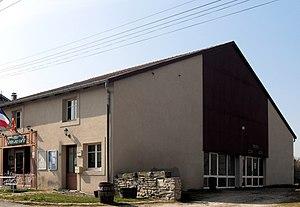
La mairie de Xaronval
Xaronval est une commune française située dans le département des Vosges, en région Grand Est.